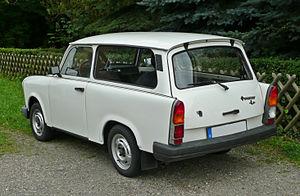
La Trabant 1.1 est une automobile produite entre 1990 et 1991 par l’usine est-allemandeVEB Sachsenring Automobilwerk Zwickau. La 1.1 a été la dernière voiture construite sur le site de Zwickau avant le rachat de l’entreprise par Volkswagen.